History of broadcasting

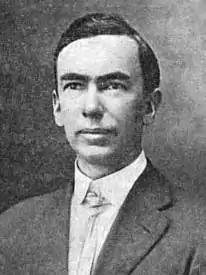
Broadcasting pioneer Frank Conrad in a 1921 portrait

A few organizations were allowed to keep working on radio during the war. Westinghouse was the most well-known of these. Frank Conrad, a Westinghouse engineer, had been making transmissions from 8XK since 1916 that included music programming. A team at the University of Wisconsin–Madison headed by Professor Earle M. Terry was also on the air.